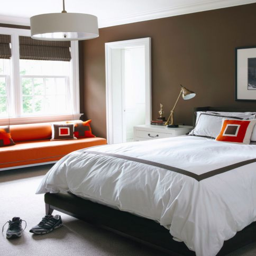
get the look at home